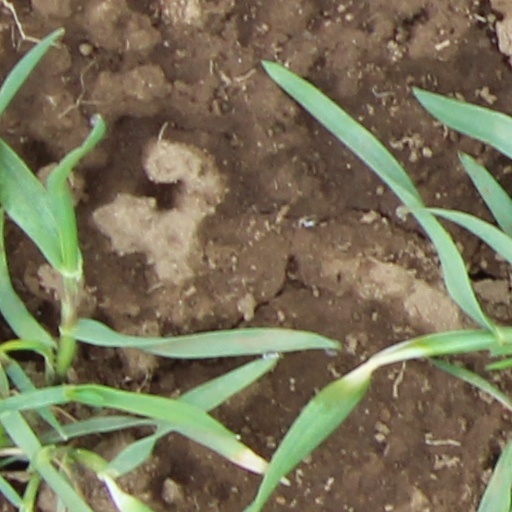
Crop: wheat